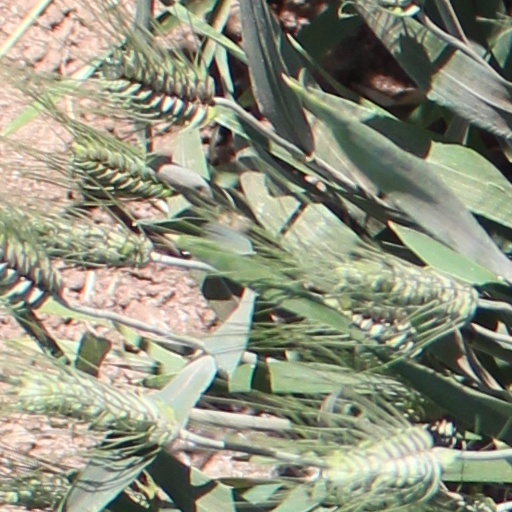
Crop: wheat